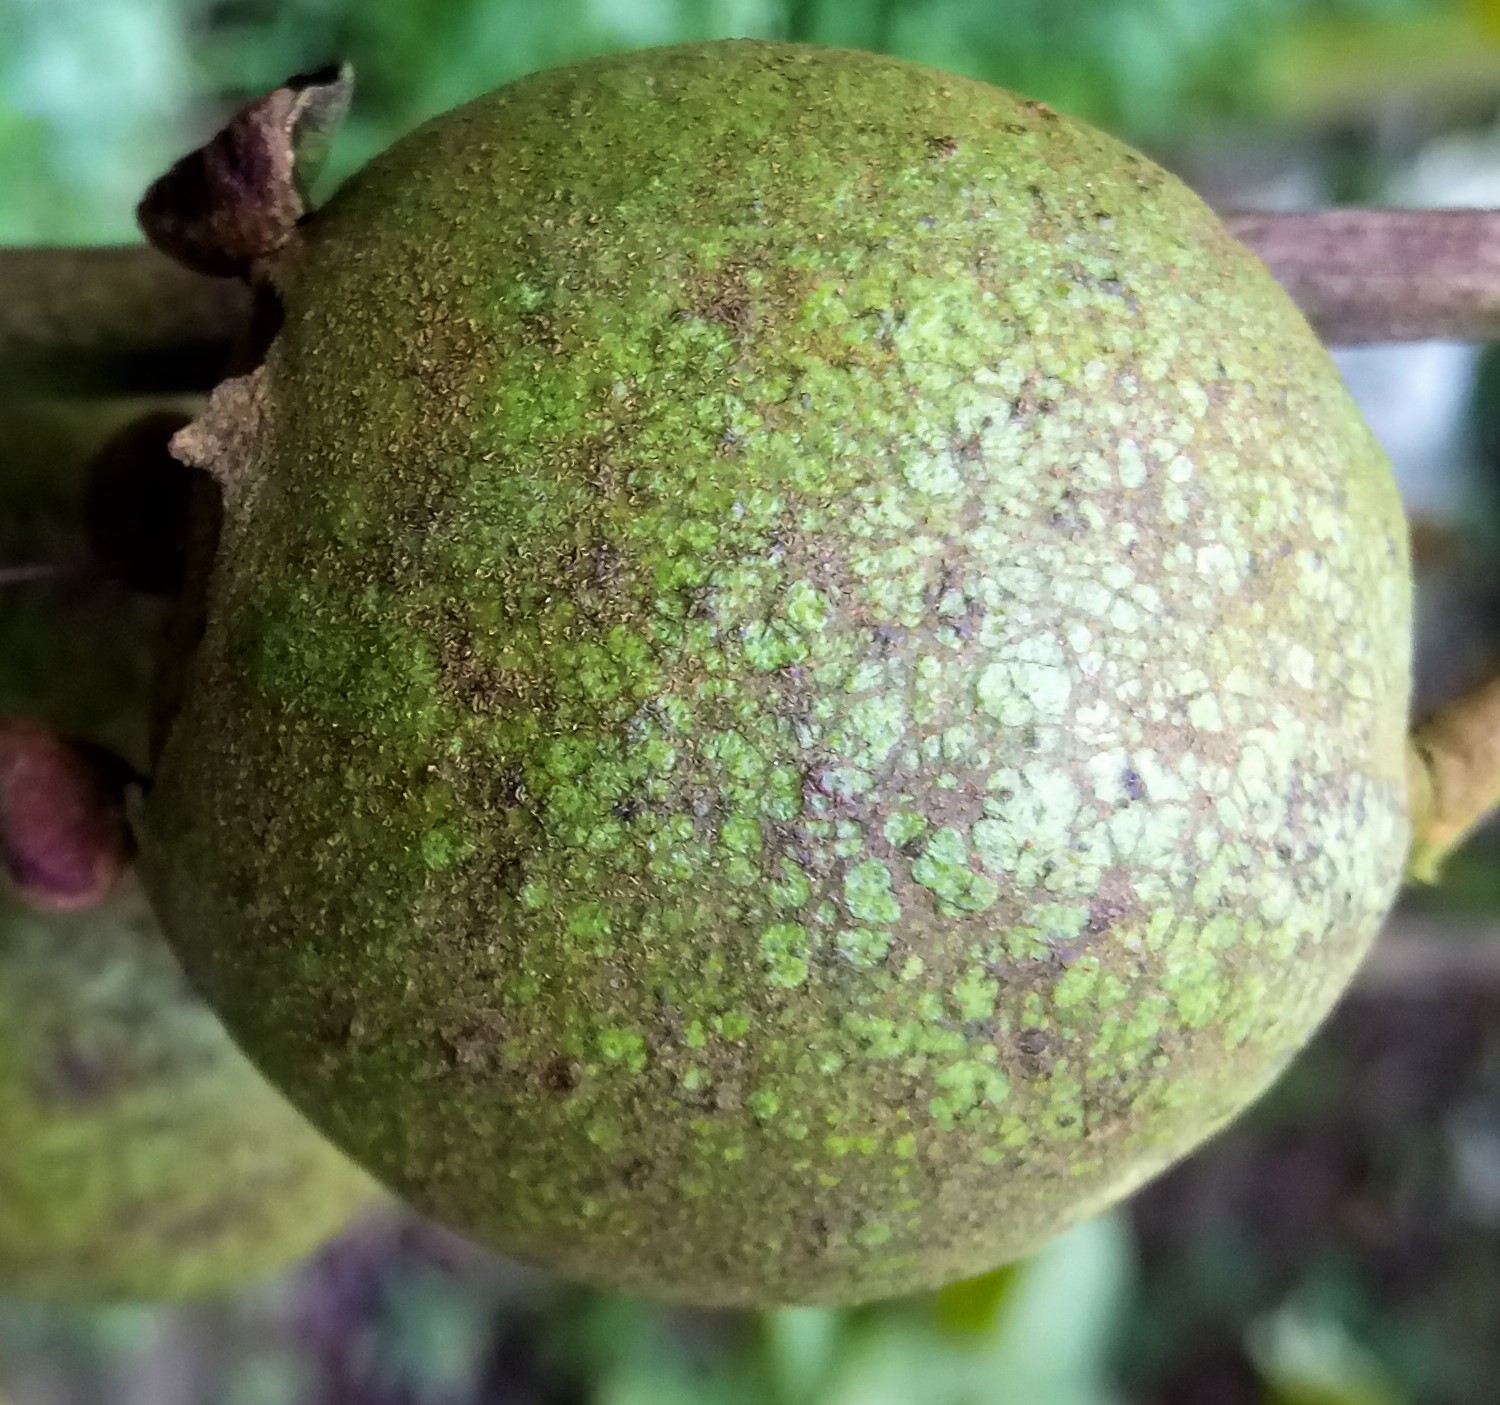
Label: Scab